Sibilla Hutton

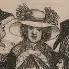

Sibilla "Sibbie" Hutton (died 1808) was a Scottish milliner and shopkeeper in 18th century Edinburgh. She became well known for operating a millinery in what today is Edinburgh City Chambers. She was a target of caricature for her fashion sense and "stout"ness.